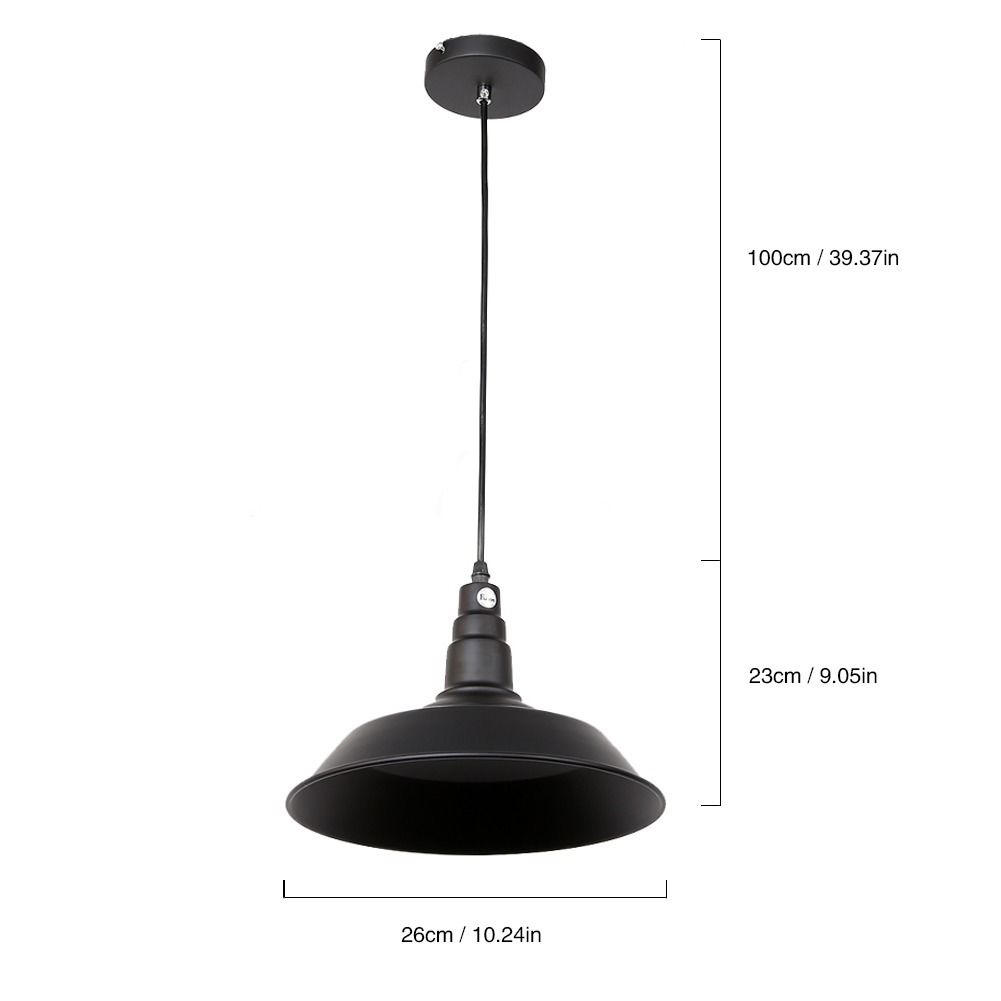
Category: lamp